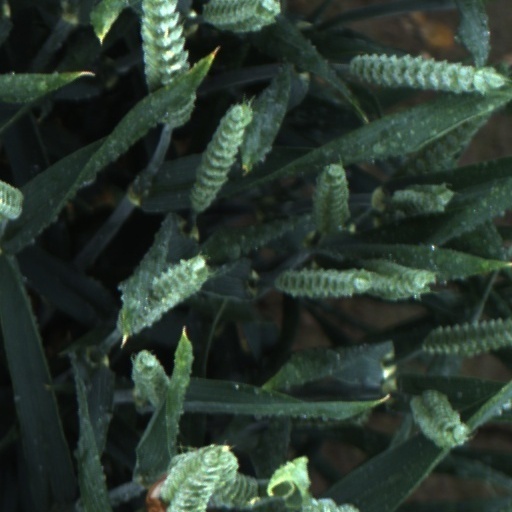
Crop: wheat